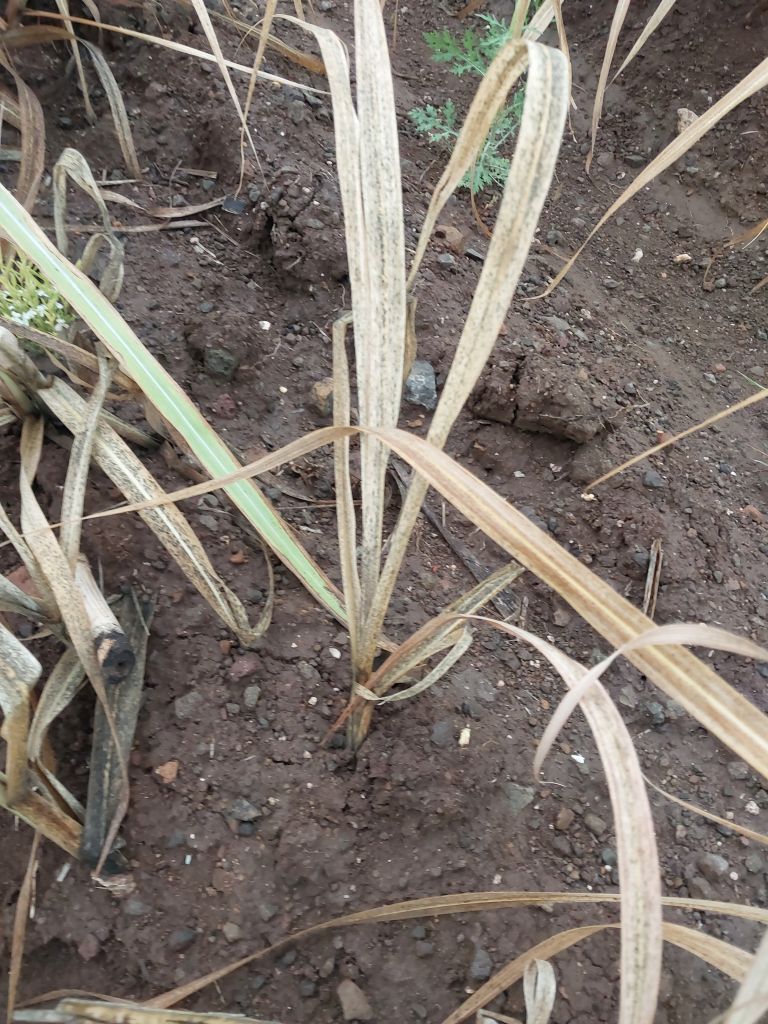
Label: Sett Rot